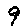
Label: 9